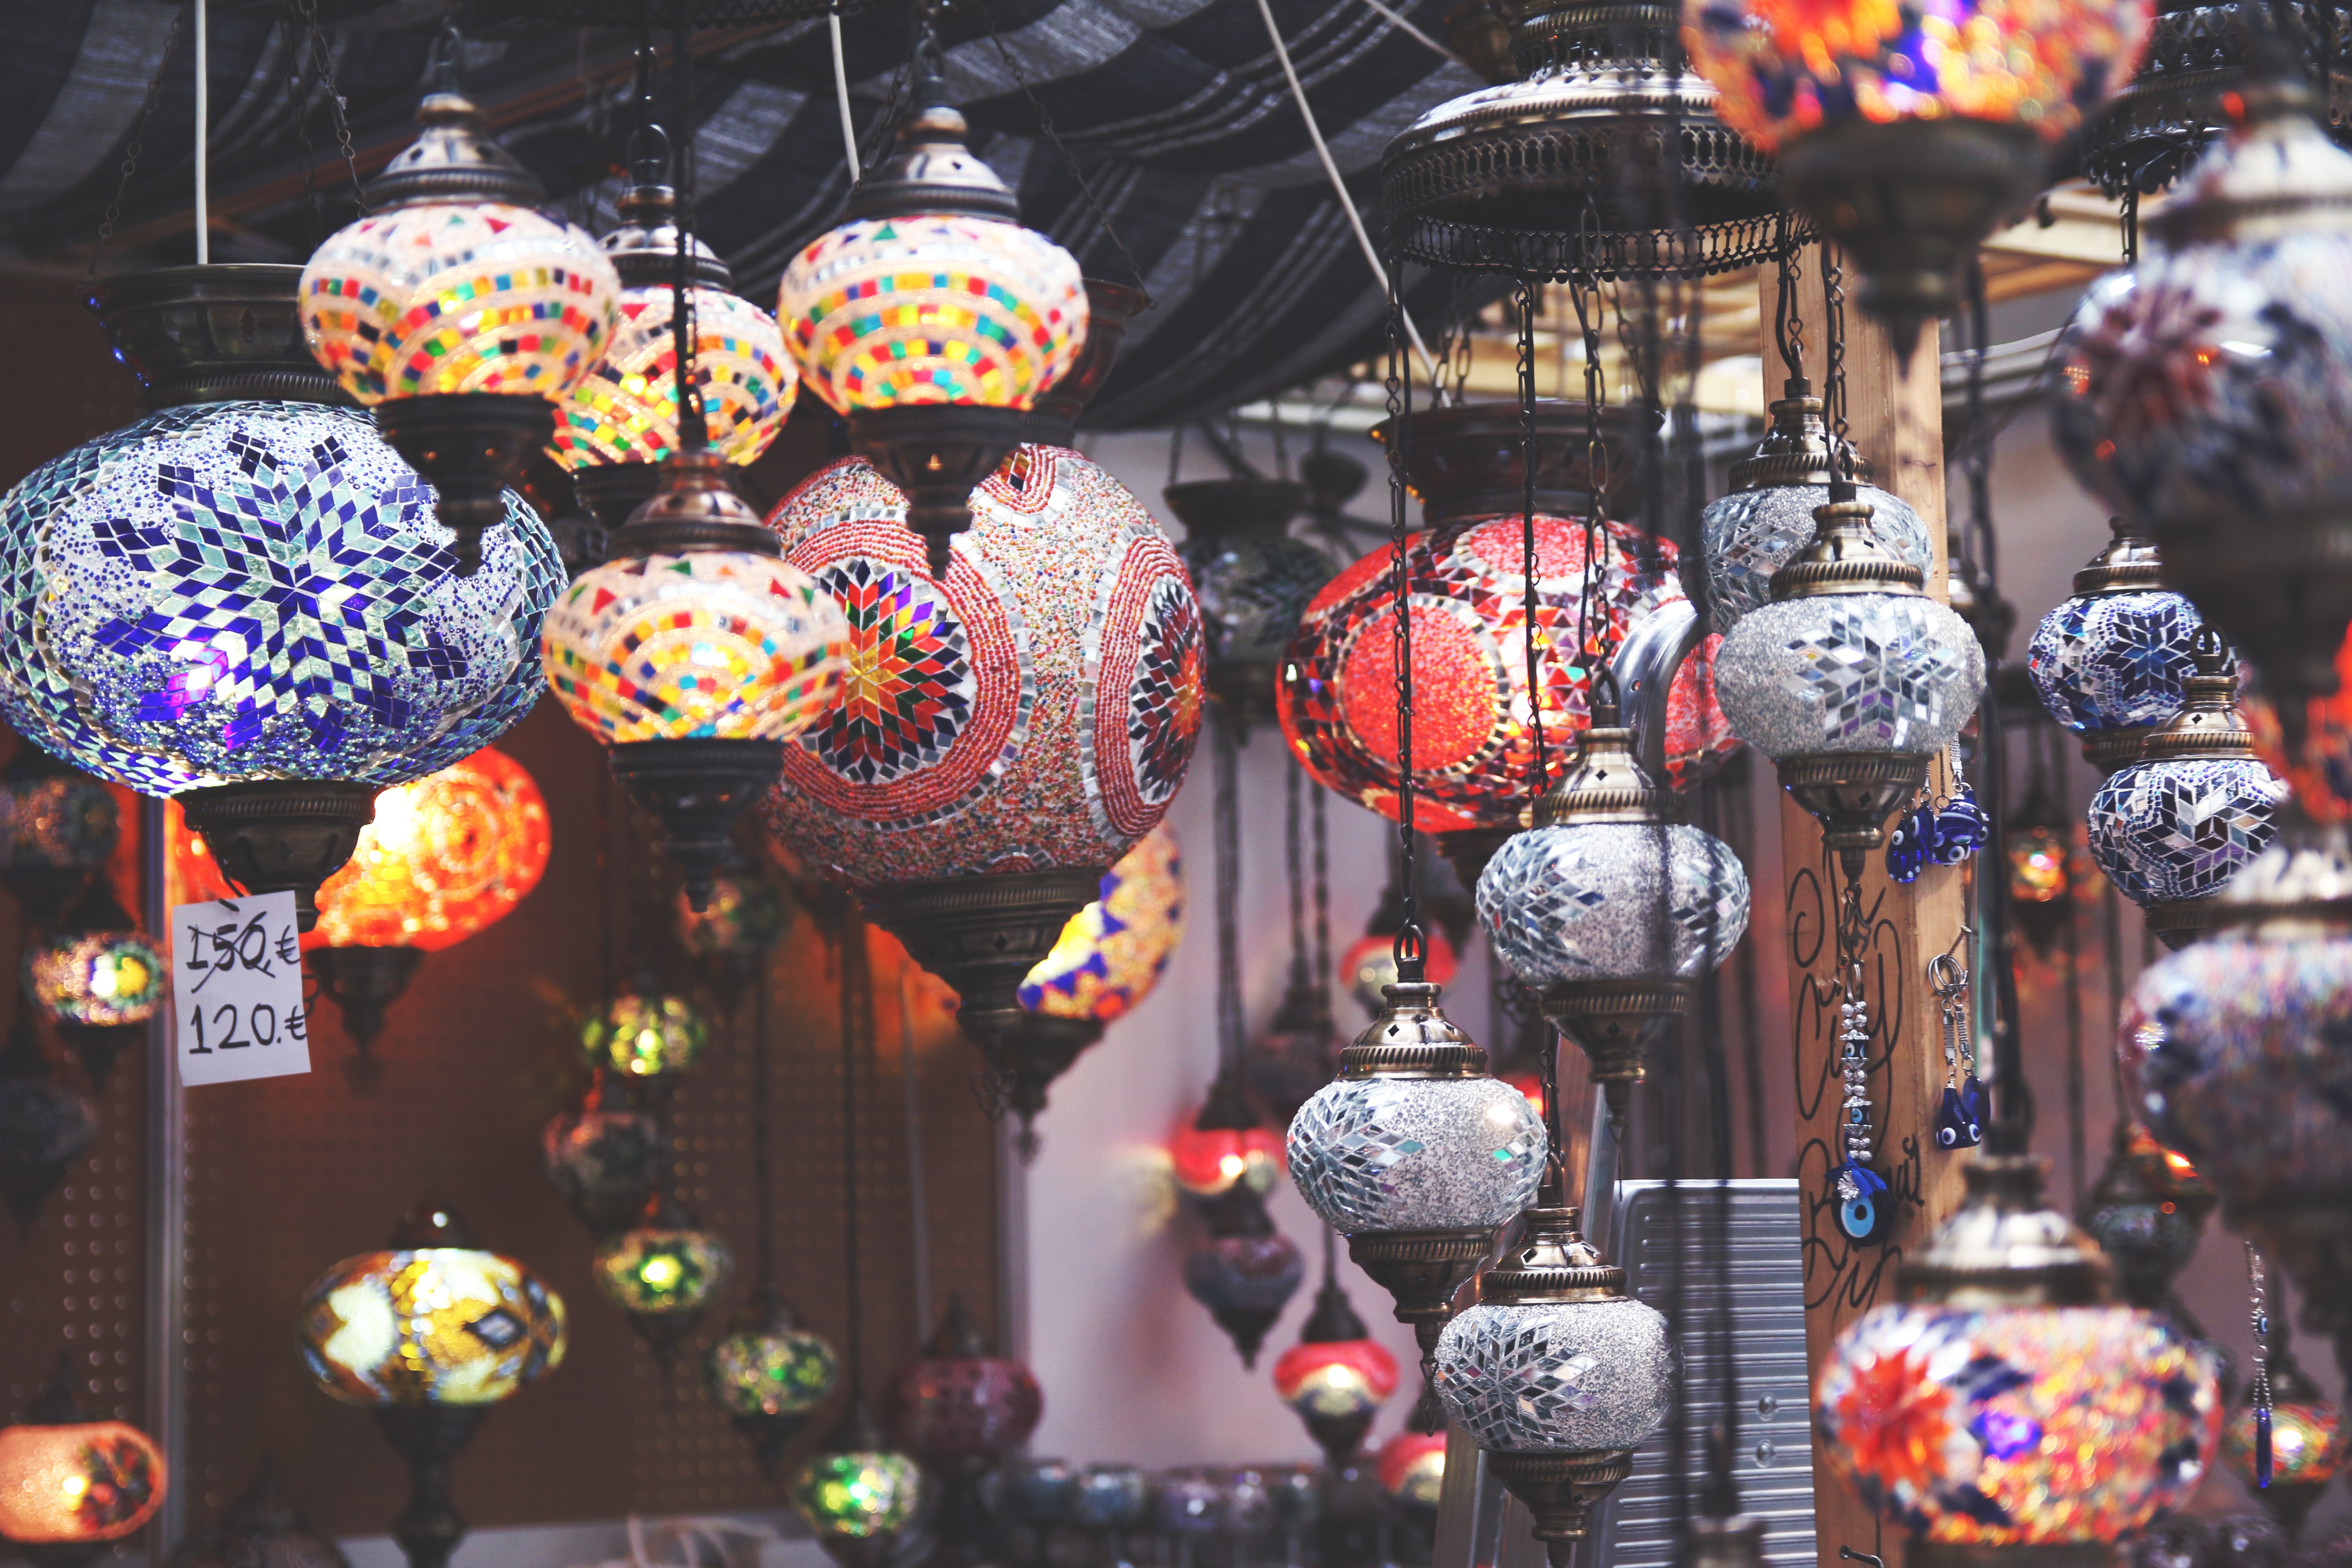
market, bazaar, public space, city, human settlement, fair, food, festival